Velvet belly lanternshark

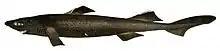
Profile view of a velvet belly lanternshark, from "Les Poissons" (1877).

The velvet belly was originally described as "Squalus spinax" by Swedish natural historian Carl Linnaeus, known as the "father of taxonomy", in the 1758 tenth edition of "Systema Naturae". He did not designate a type specimen; the specific epithet "spinax" is in reference to the spiny dorsal fins. This species was later moved to the genus "Etmopterus" via the synonymy of Constantine Samuel Rafinesque's "Etmopterus aculeatus" with "Squalus spinax".